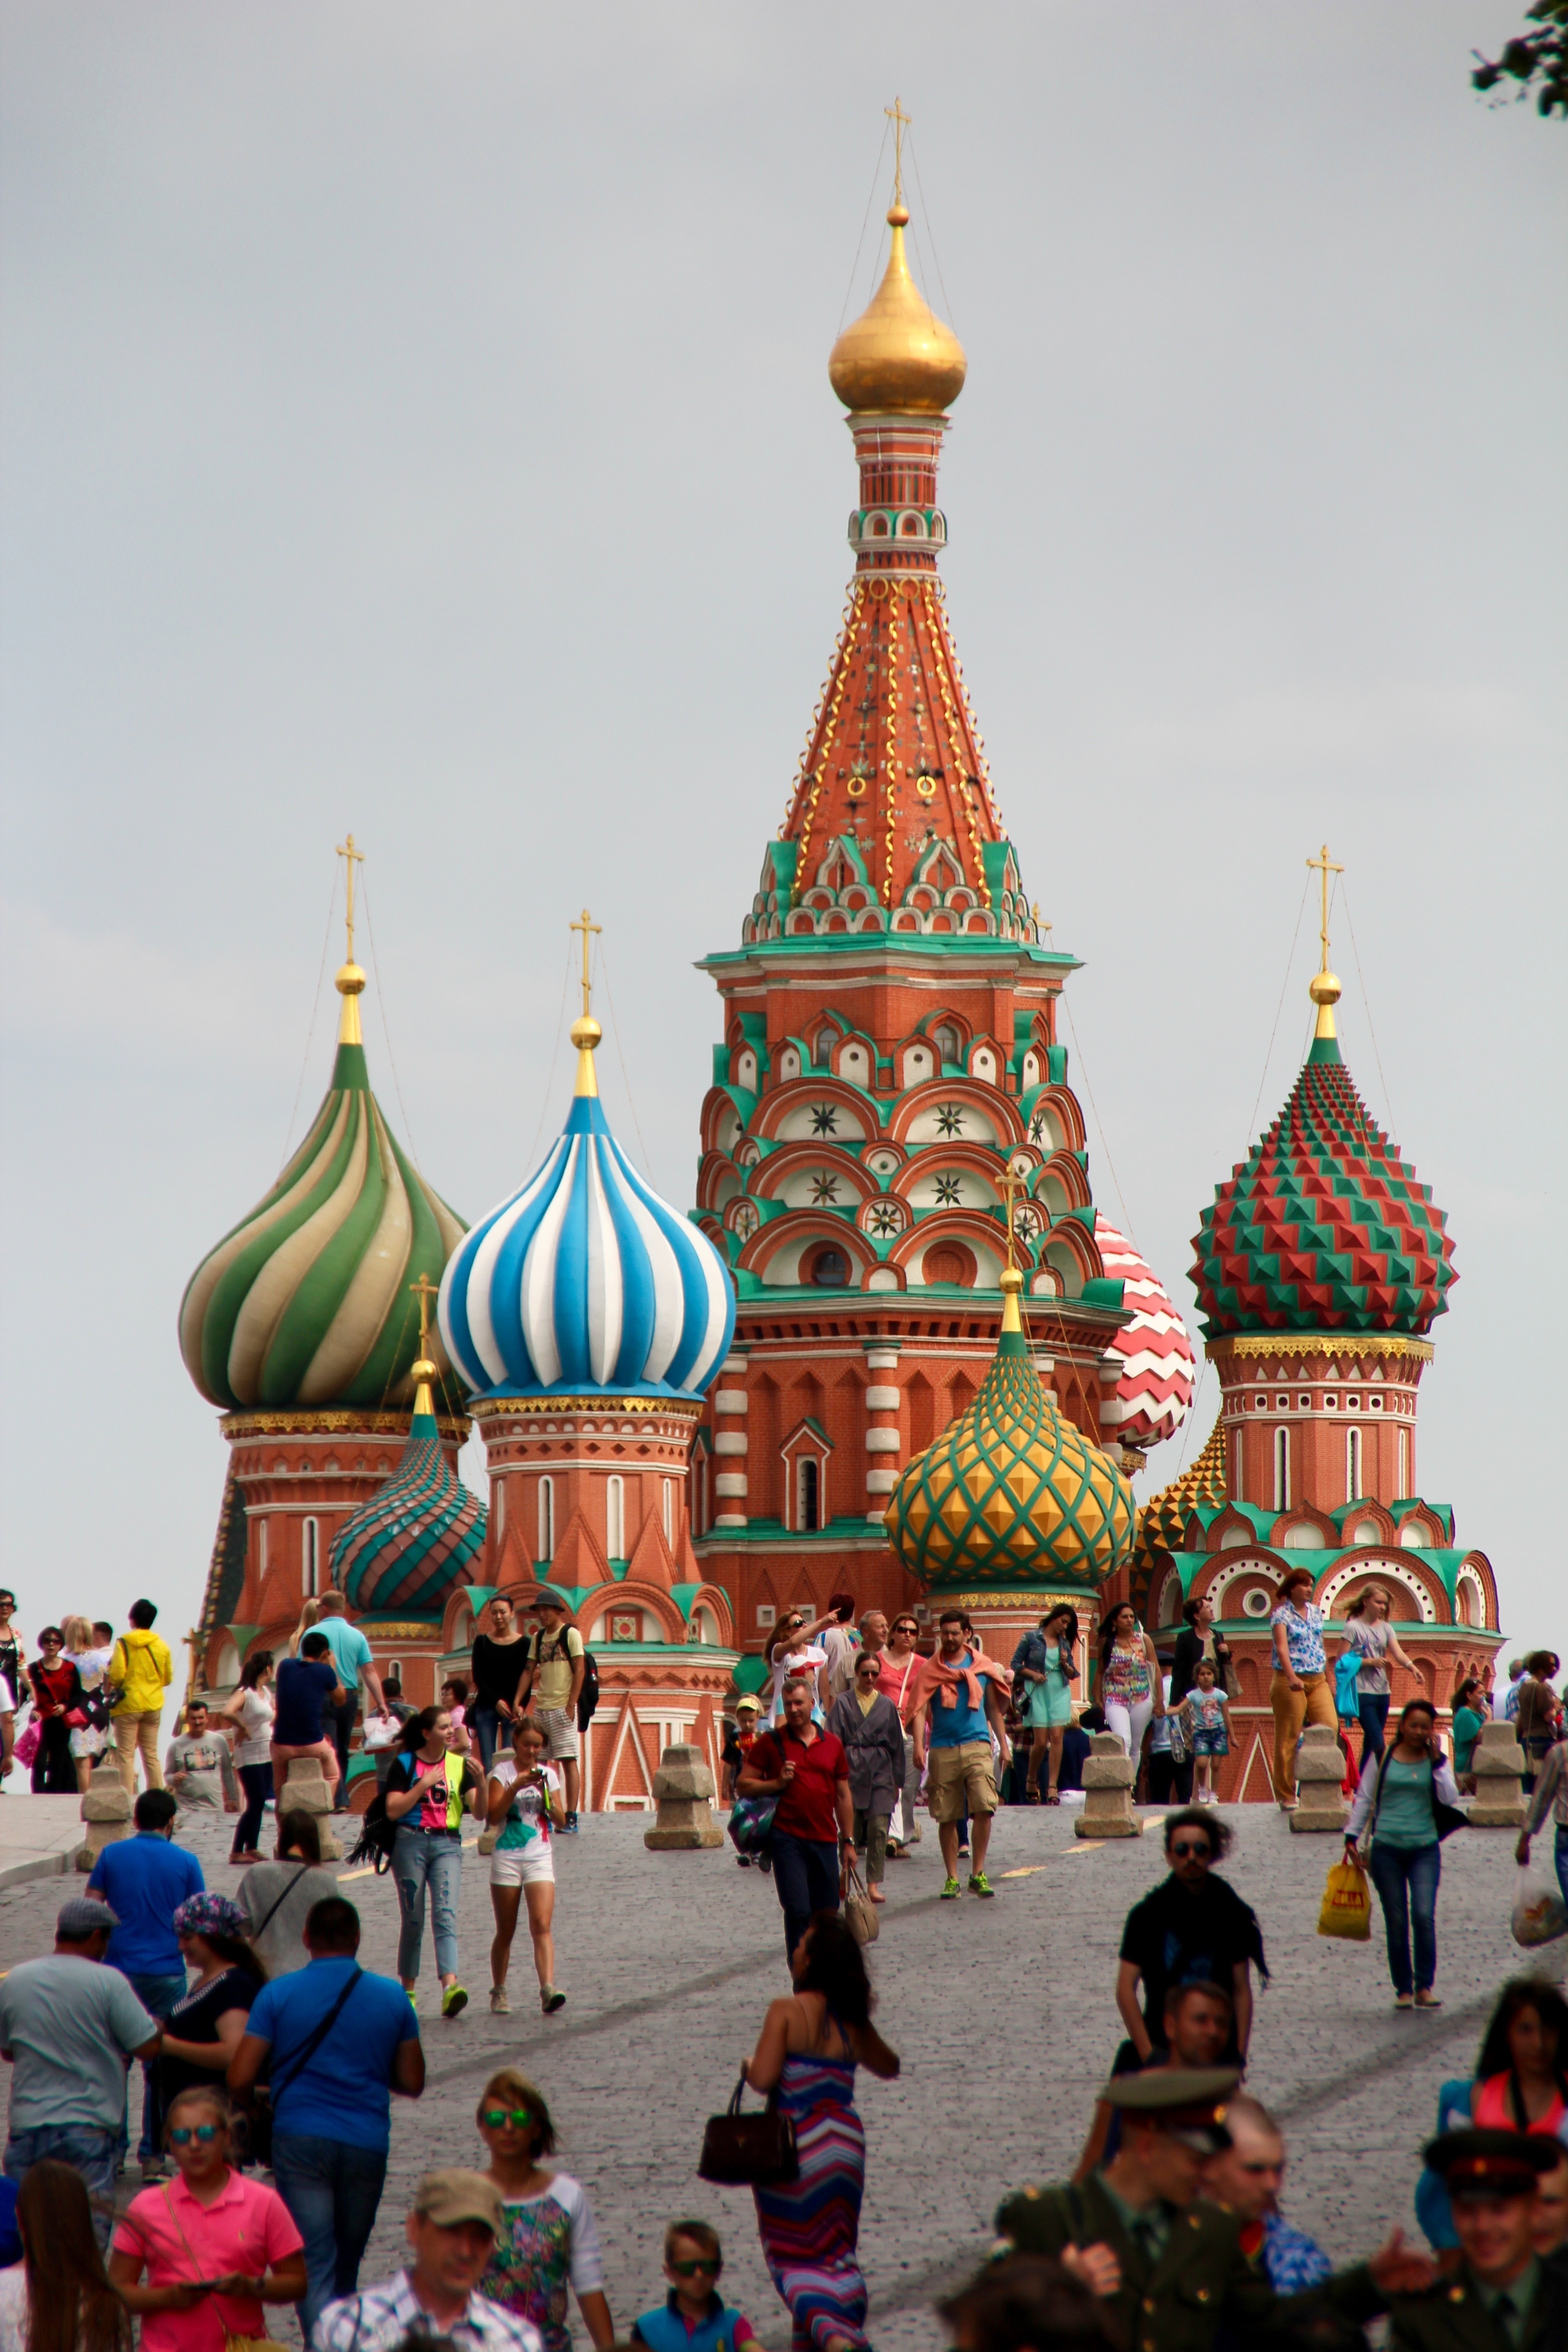
monument, amusement park, park, facade, church, cathedral, tourism, basil, place of worship, places of interest, old town, capital, temple, resort, moscow, russia, historically, east, red square, soviet union, hindu temple, saint basil's cathedral